Sai Ying Pun (novel)

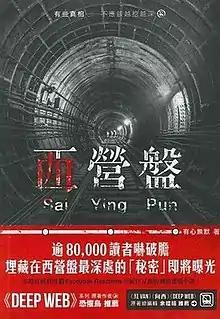
Book cover of the paperback version

Sai Ying Pun is a Hong Kong horror fantasy novel written by web novelist Echo of Heart in 2016. The novel was inspired by the postponement in service of the newly built MTR Sai Ying Pun Station and urban legends of the neighboring Whitty Station and Rumsey Station. The novel received widespread acclaim and won the annual "Hong Kong Book Awards" in humanities category.